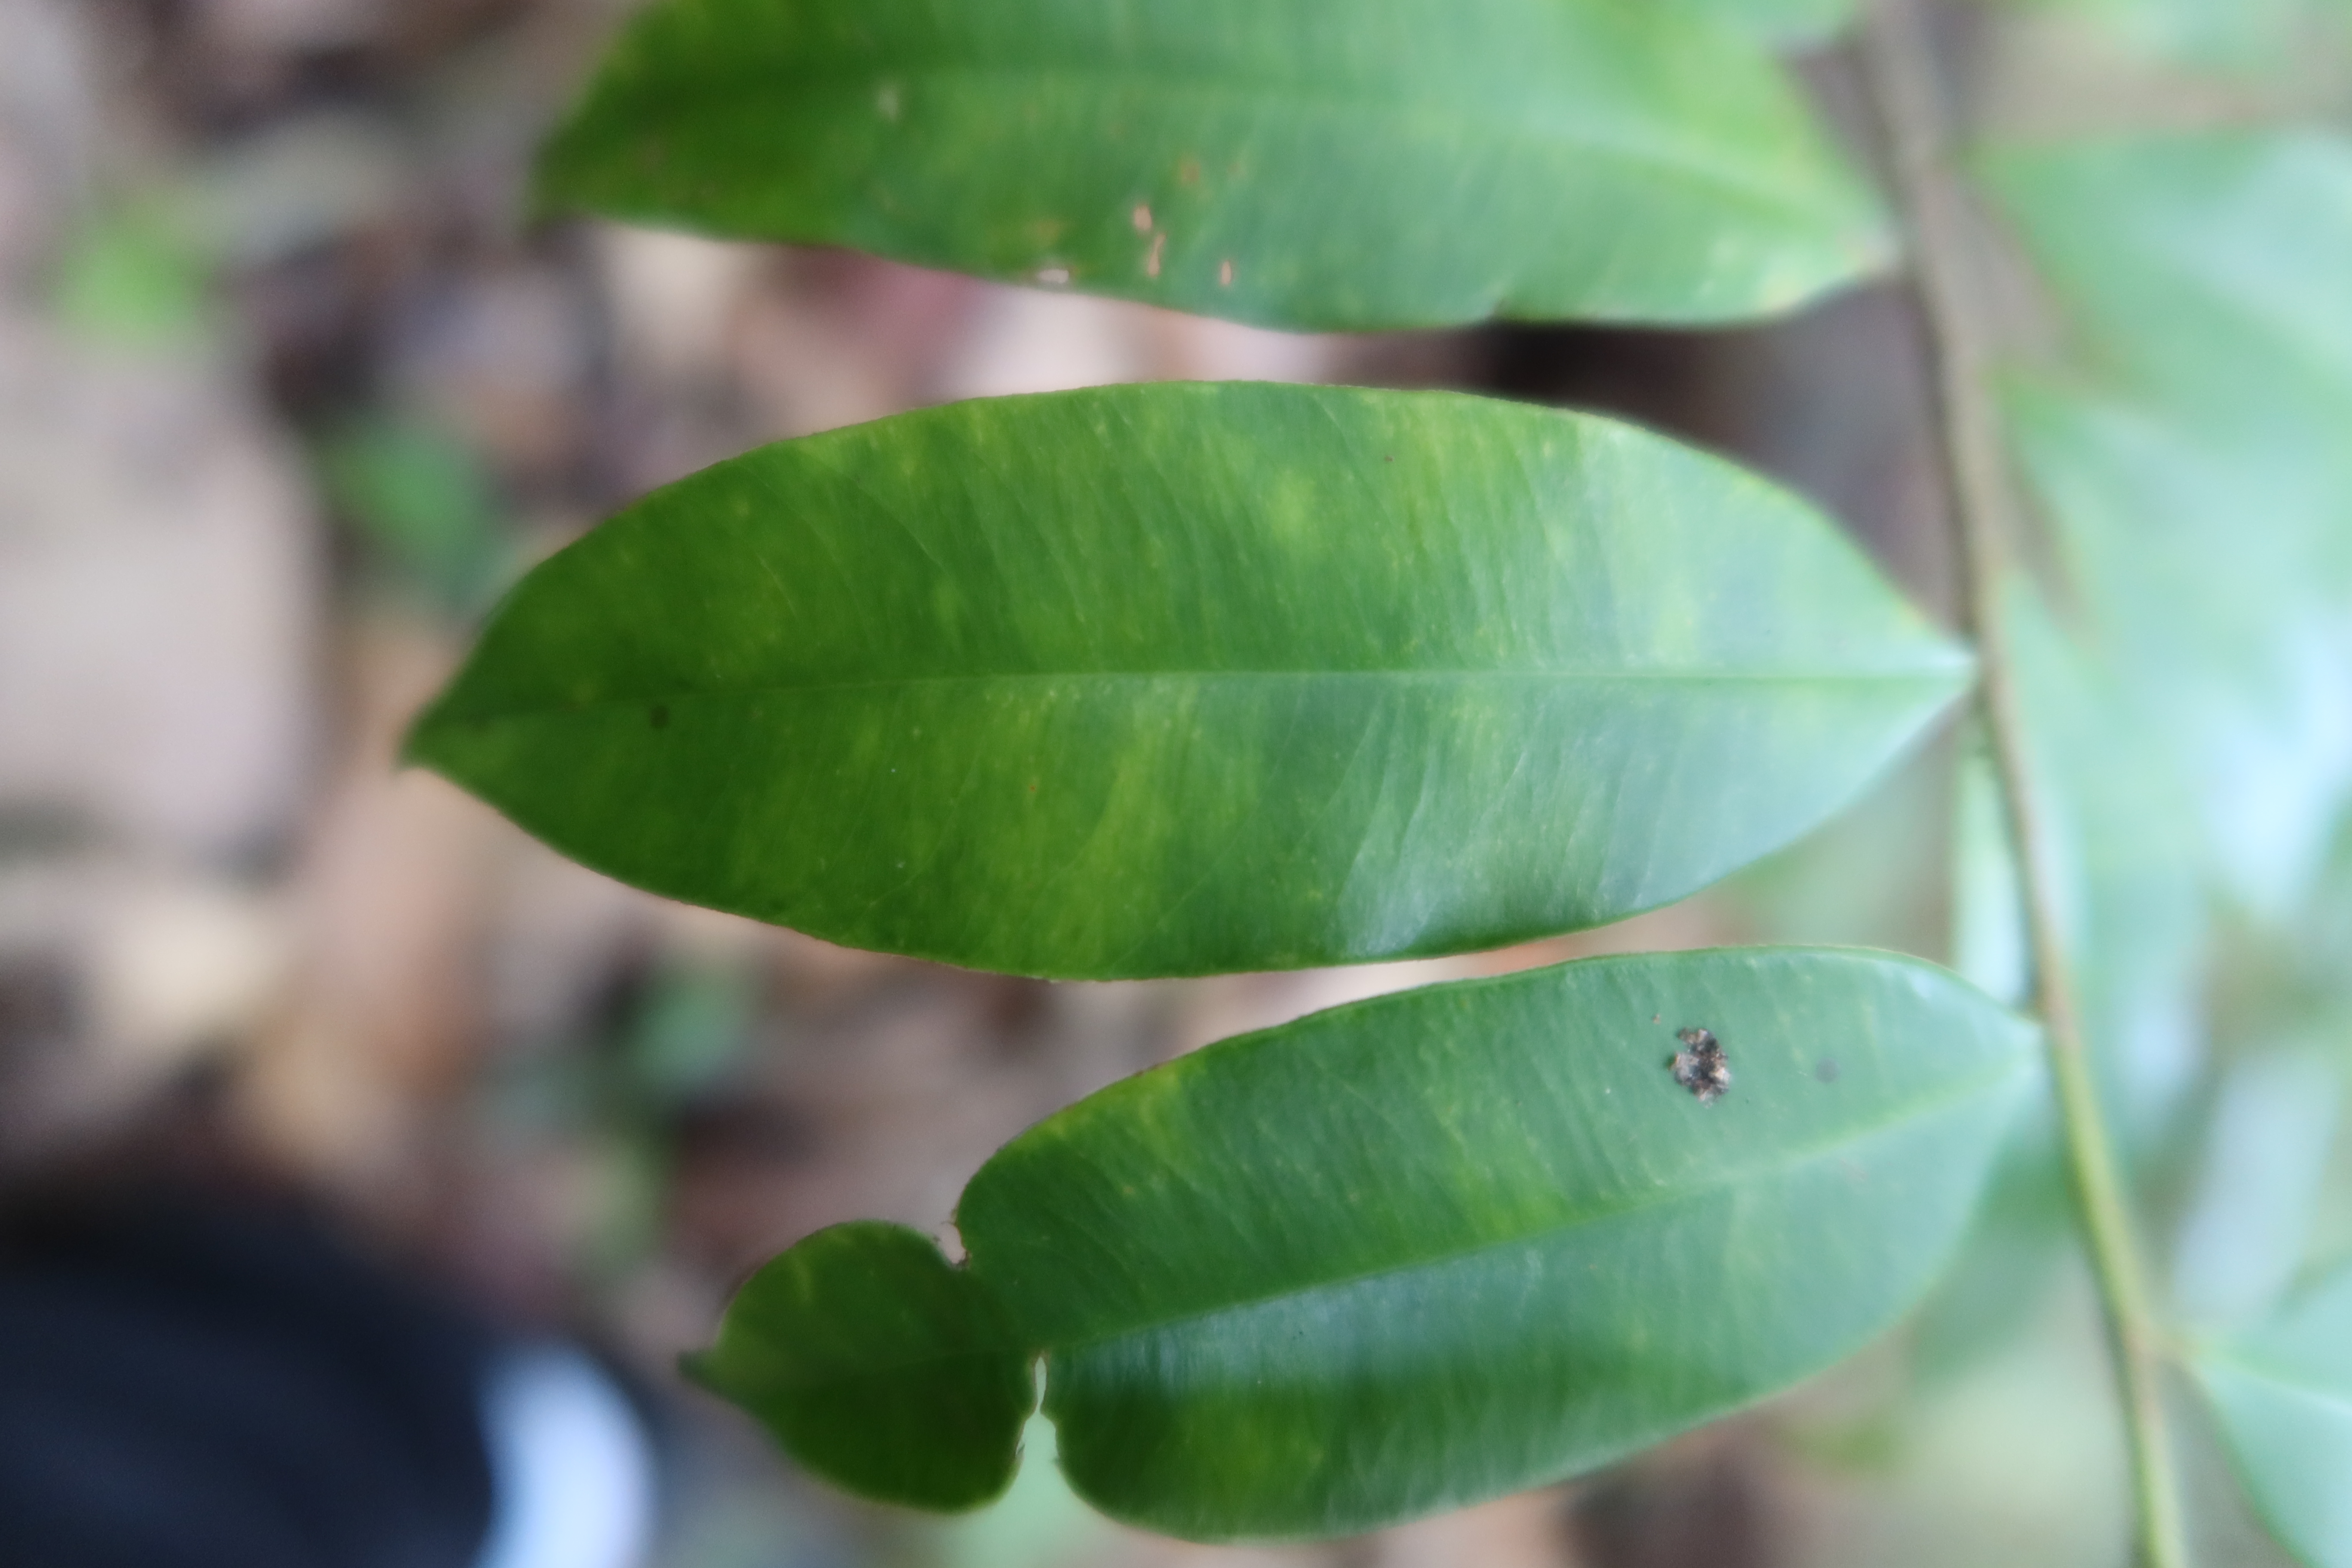
Label: Black spots